Münster Diocesan Feud

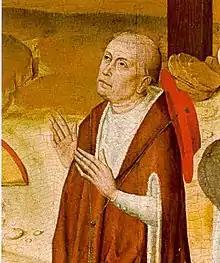
Cusa failed in his attempt to prevent an outbreak of fighting on behalf of the Pope.

Meanwhile, in the diocese, the feud broke out in the form of smaller operations. Most of the upper diocese was subsequently dominated by the Hoya faction; Walram only possessed the area around Ahaus, Vreden and Ottenstein.